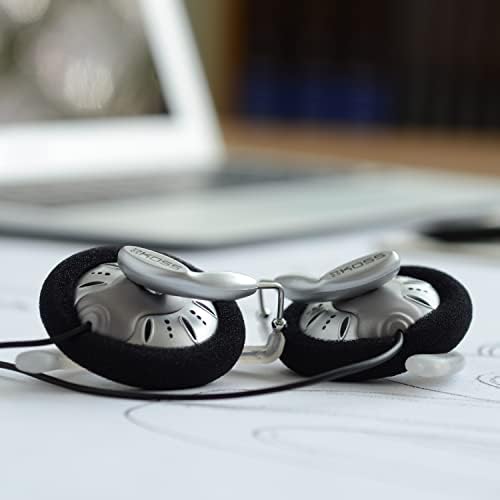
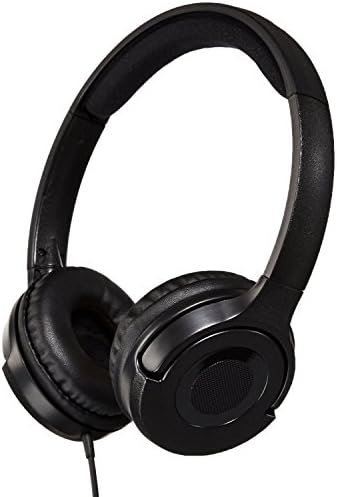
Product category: headphones
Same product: no